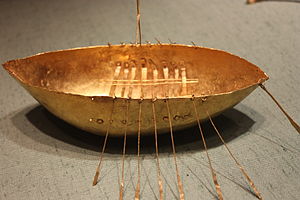
Depotfund i Irland / Fund fra jernalderen
Båd fra Broighter-skatten
Depotfund fra Irland er af en række arkæologiske depotfund bestående af mønter, smykker, metalgenstande og andre værdifulde genstande, som er blevet fundet på øen Irland. Det inkluderer både depotfund, der er blevet nedgravet med henblik på at hente den på et senere tidspunkt og offerfund der ikke skulle findes igen, men ekskluderer gravgaver og enkeltgenstande der er fundet uden forbindelse til andre fund. Listen er inddelt efter den arkæologiske eller historiske periode, som fundet tilhører.